Druze in Syria

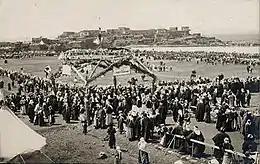
Druze celebrating their independence in 1925.

The Druze always played a far more important role in Syrian politics than its comparatively small population would suggest. With a community of little more than 100,000 in 1949 or roughly three percent of the Syrian population, the Druze of Syria's southwestern mountains constituted a potent force in Syrian politics and played a leading role in the nationalist struggle against the French. Under the military leadership of Sultan al-Atrash, the Druze provided much of the military force behind the Great Syrian Revolt of 1925–27. In 1945, Amir Hasan al-Atrash, the paramount political leader of the Jabal Druze State, led the Druze military units in a successful revolt against the French, making the Jebel al-Druze the first and only region in Syria to liberate itself from French rule without British assistance. At independence, the Druze made confident by their successes, expected that Damascus would reward them for their many sacrifices on the battlefield. They demanded to keep their autonomous administration and many political privileges accorded them by the French and sought generous economic assistance from the newly independent government.